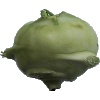
Label: Kohlrabi 1